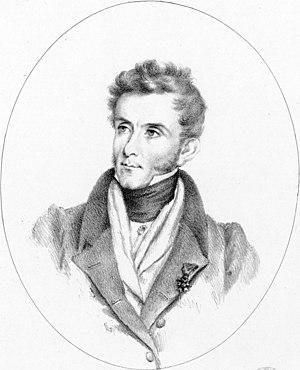
Giuseppe Marco Maria Felice Blangini est un compositeur italien. Né à Turin le 18 novembre 1781, il est décédé à Paris le 18 décembre 1841.